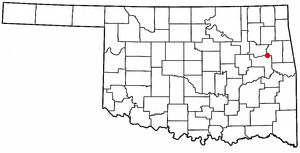
La ville de Fort Gibson est située dans les comtés de Cherokee et Muskogee, dans l’État de l’Oklahoma, aux États-Unis. Sa population s’élevait à 4 154 habitants lors du recensement de 2010, estimée à 4 083 habitants en 2015.